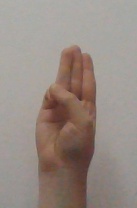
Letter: thaa